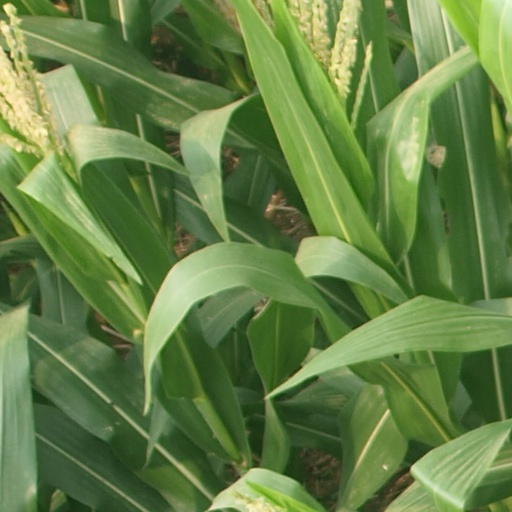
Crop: maize; corn